James Wesley Rawles

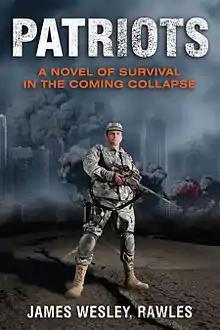
Cover of "Patriots"

His first novel was a work of speculative fiction set in a near future including hyperinflation and socioeconomic collapse. Initially titled: "Patriots: Surviving the Coming Collapse", and later re-titled: "Patriots: A Novel of Survival in the Coming Collapse". The book was originally released in draft form as shareware under the title "Triple Ought" in the early 1990s. It was released in a printed edition by Huntington House. After Huntington House went out of business, the book was re-released by Xlibris, a "print on demand" publisher. Starting in April 2009, the novel was published in a paperback edition by Ulysses Press.